Cairn Mon Earn

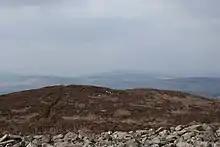
View from the summit of Cairn Mon Earn

Situated close to the summit is a substantial burial cairn of the Early Bronze Age. A modern Triangulation station (aka. Trig point) is located on part of the cairn.